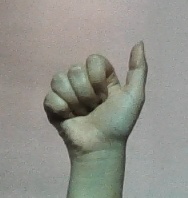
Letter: dhad